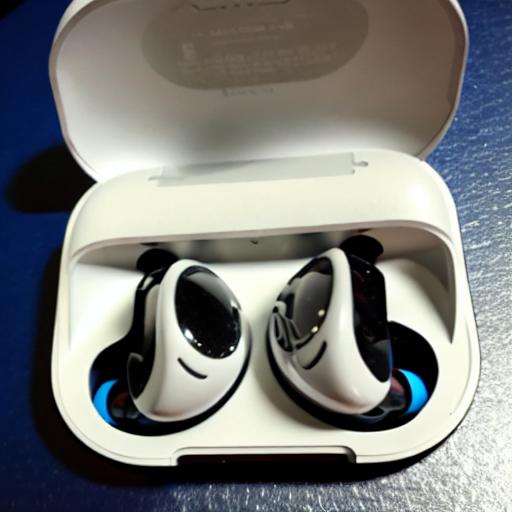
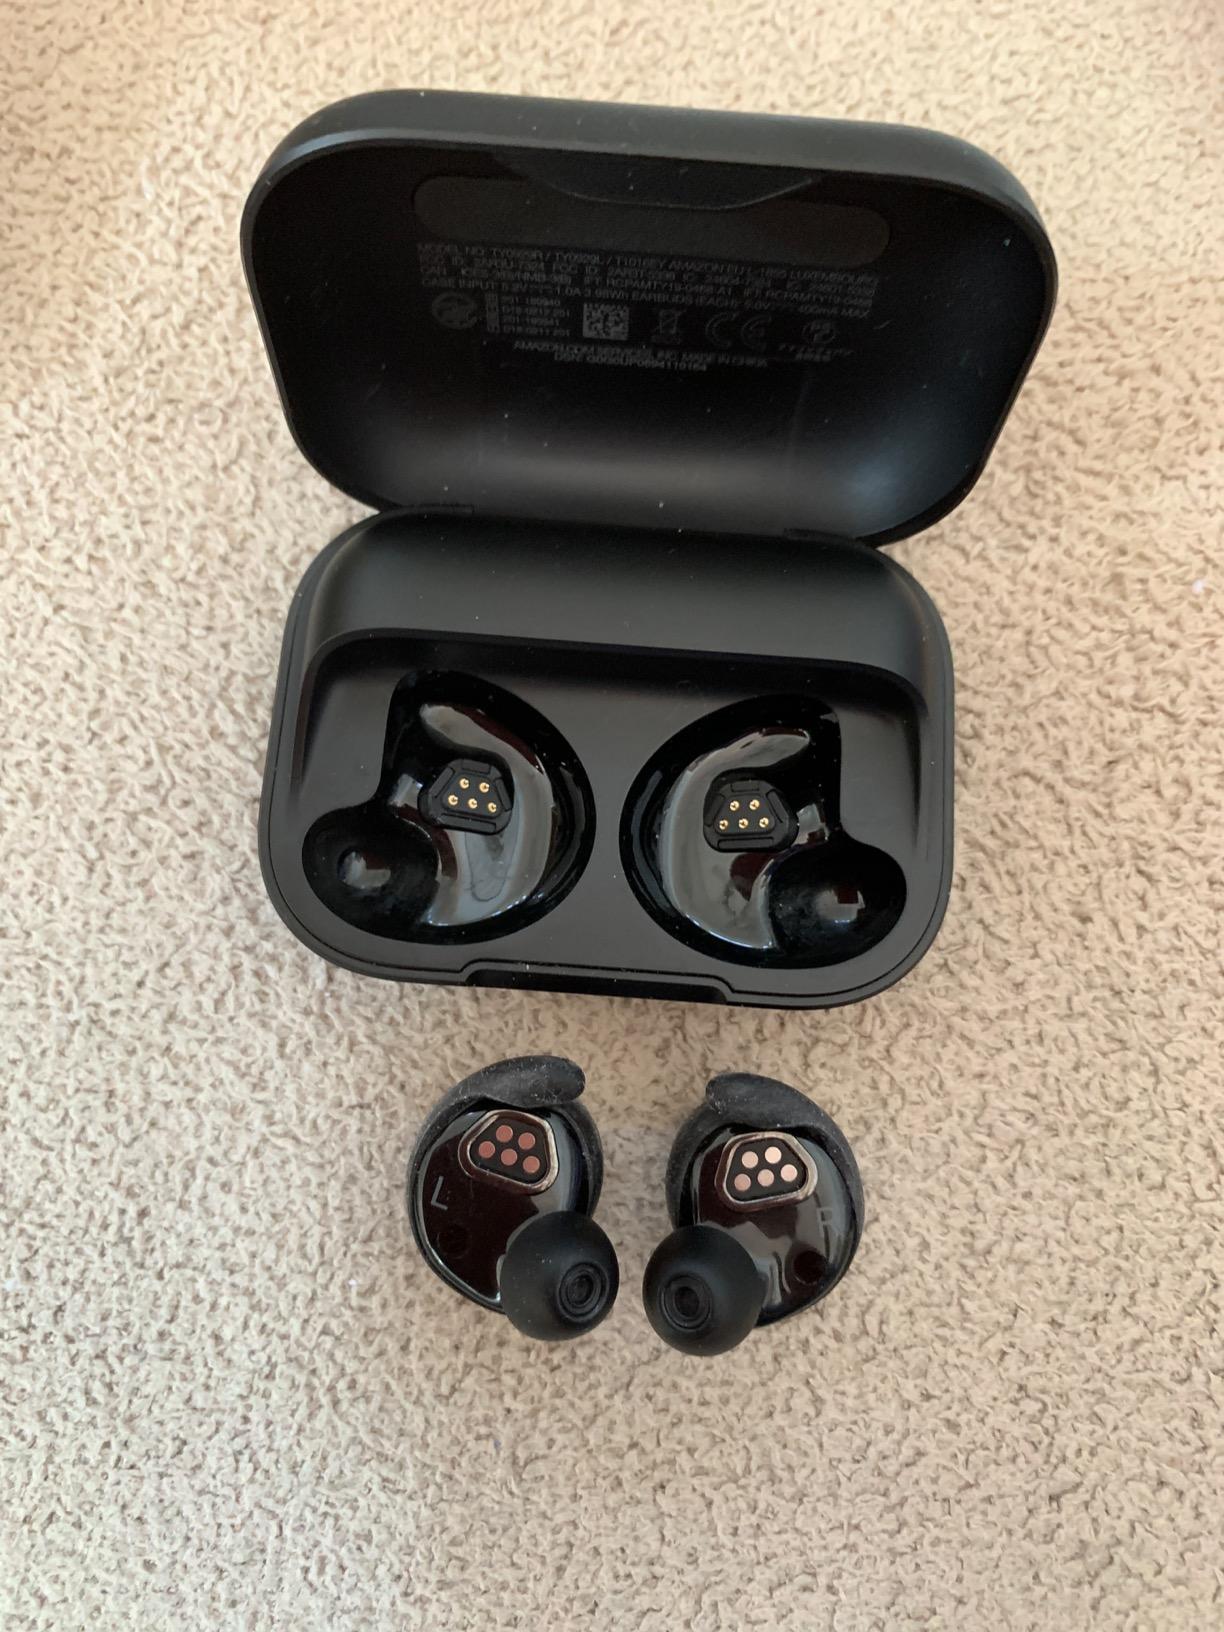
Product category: earbuds
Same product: no